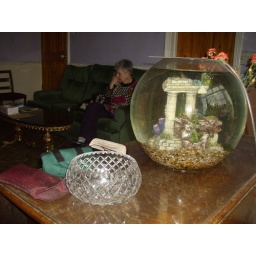
Fish bowl on table in shaded room